Modern paganism

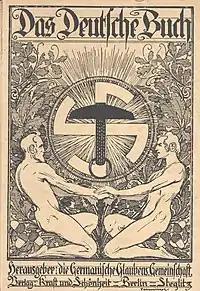
Heathen organization "Germanic Faith Community" (Germanische Glaubens-Gemeinschaft, GGG), founded by the artist and poet Ludwig Fahrenkrog, a representative of the Völkisch movement. Brochure, circa 1920.

The 2001 UK Census figures did not allow an accurate breakdown of traditions within the pagan heading, as a campaign by the Pagan Federation before the census encouraged Wiccans, Heathens, Druids and others all to use the same write-in term 'pagan' to maximise the numbers reported. However, the 2011 census made it possible to describe oneself as pagan-Wiccan, pagan-Druid and so on. The figures for England and Wales showed 80,153 describing themselves as pagan (or some subgroup thereof). The largest subgroup was Wicca, with 11,766 adherents. The overall numbers of people self-reporting as pagan rose between 2001 and 2011. In 2001, about seven people per 10,000 UK respondents were pagan; in 2011, the number (based on the England and Wales population) was 14.3 people per 10,000 respondents.